Ottenburg

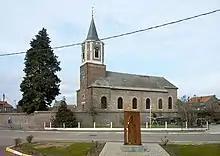
The church of Ottenburg (with statue of mandarin Paul Splingaerd by René Hallet in the foreground)

Ottenburg is a village in the municipality of Huldenberg in the province of Flemish Brabant, Belgium, close to the language border. The prehistoric earthwork, a long barrow known as de Tomme, is located here, identified in 2021 by archaeologists as the oldest such monument known in the Low Countries.